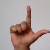
The image shows a hand gesture representing the letter 'L' in Indian Sign Language.